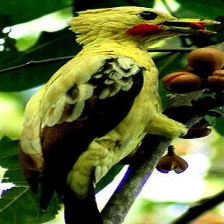
Species: CREAM COLORED WOODPECKER
Scientific name: CELEUS FLAVUS